Rescue of Jews by Poles during the Holocaust

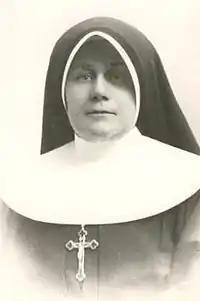
Mother Matylda Getter rescued between 250 and 550 Jewish children from the Warsaw Ghetto.

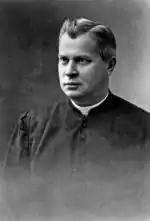
Polish priest Marceli Godlewski was recognized as Righteous among the Nations in 2009.

The Roman Catholic Church in Poland provided many persecuted Jews with food and shelter during the war, even though monasteries gave no immunity to Polish priests and monks against the death penalty. Nearly every Catholic institution in Poland looked after a few Jews, usually children with forged Christian birth certificates and an assumed or vague identity. In particular, convents of Catholic nuns in Poland (see Sister Bertranda), played a major role in the effort to rescue and shelter Polish Jews, with the Franciscan Sisters credited with the largest number of Jewish children saved. Two thirds of all nunneries in Poland took part in the rescue, in all likelihood with the support and encouragement of the church hierarchy. These efforts were supported by local Polish bishops and the Vatican itself. The convent leaders never disclosed the exact number of children saved in their institutions, and for security reasons the rescued children were never registered. Jewish institutions have no statistics that could clarify the matter. Systematic recording of testimonies did not begin until the early 1970s. In the villages of Ożarów, Ignaców, Szymanów, and Grodzisko near Leżajsk, the Jewish children were cared for by Catholic convents and by the surrounding communities. In these villages, Christian parents did not remove their children from schools where Jewish children were in attendance.